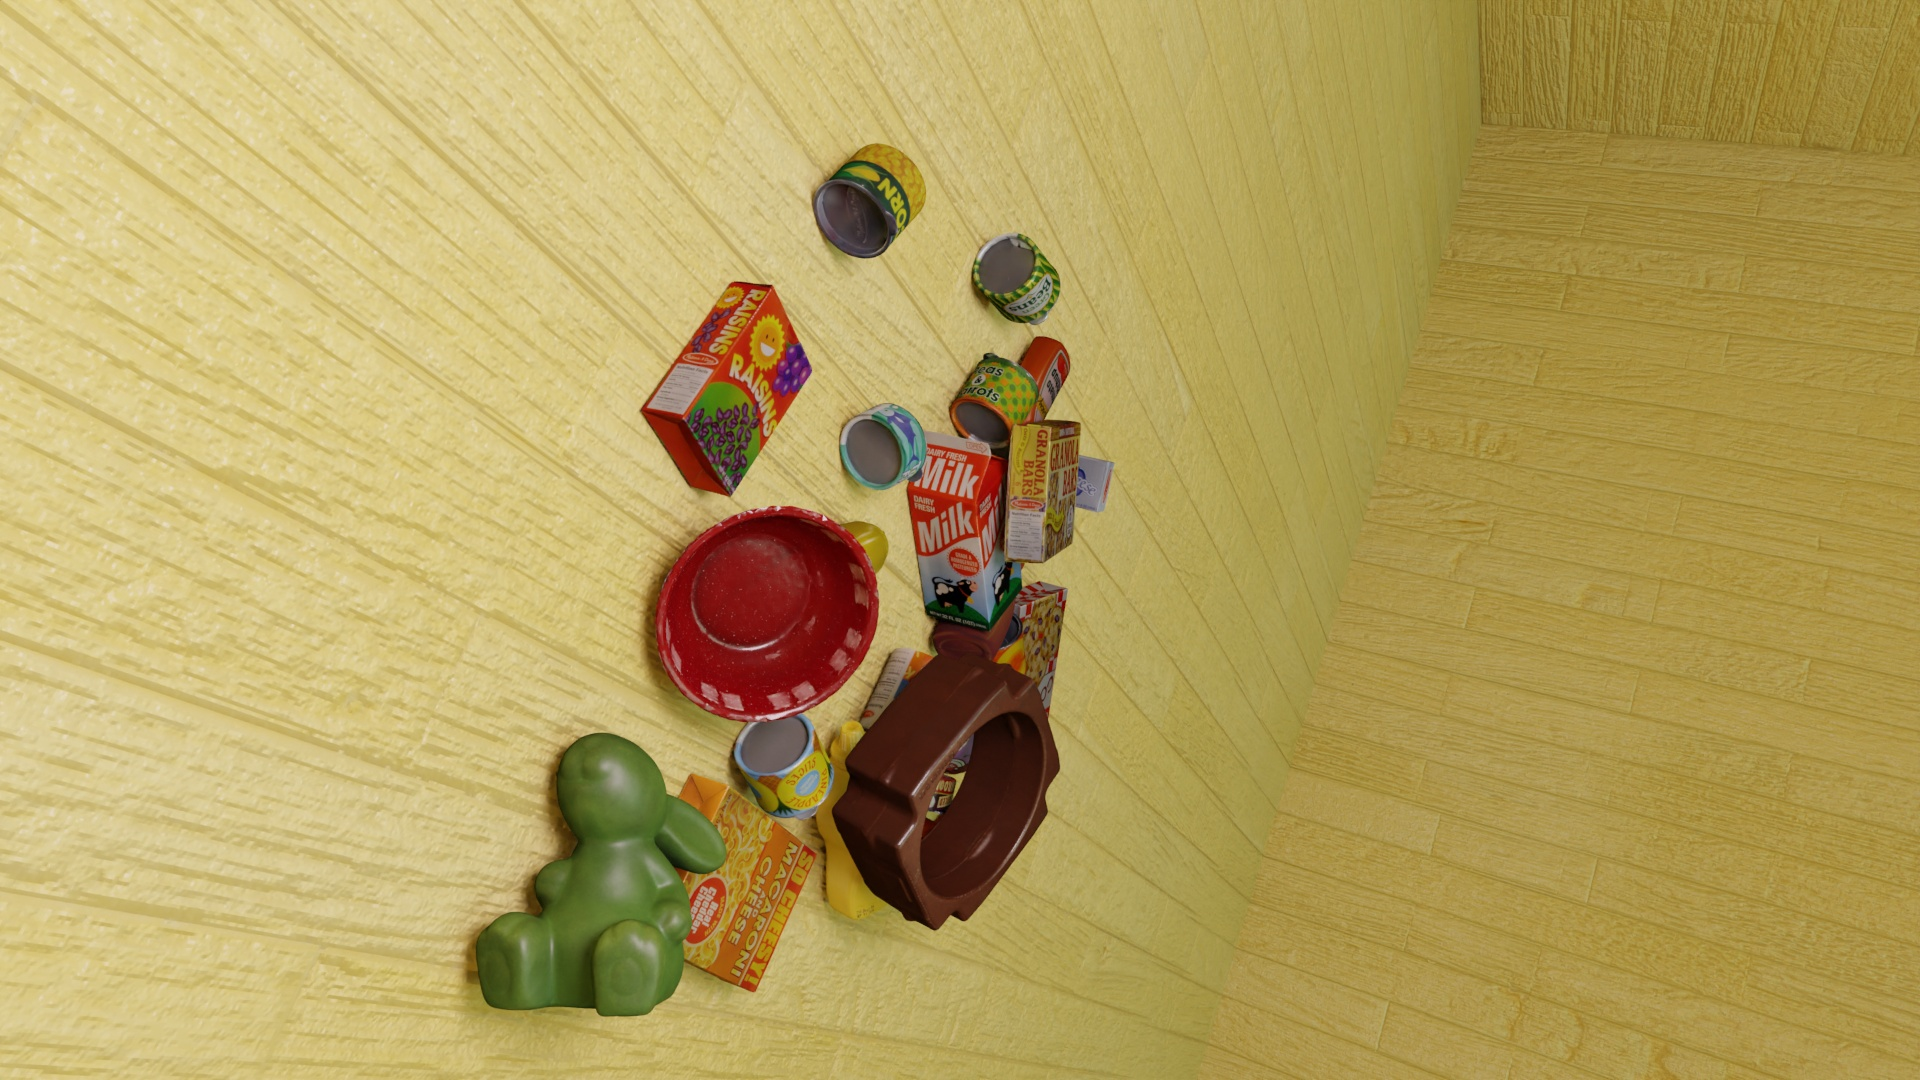
Question:
What are the eight normalized (x, y) image coordinates between 0 and 1 of the cuboid corners for the cylindrical can of pitted cherries with the vibrant cherry graphics label? Your answer should be a list of normalized (x, y) image coordinates between 0 and 1 with bottom face first then top face, all counter-clockwise.
Answer: [(0.4875, 0.651852), (0.475, 0.712963), (0.50625, 0.728704), (0.51875, 0.666667), (0.478125, 0.632407), (0.464583, 0.69537), (0.496875, 0.711111), (0.510417, 0.647222)]